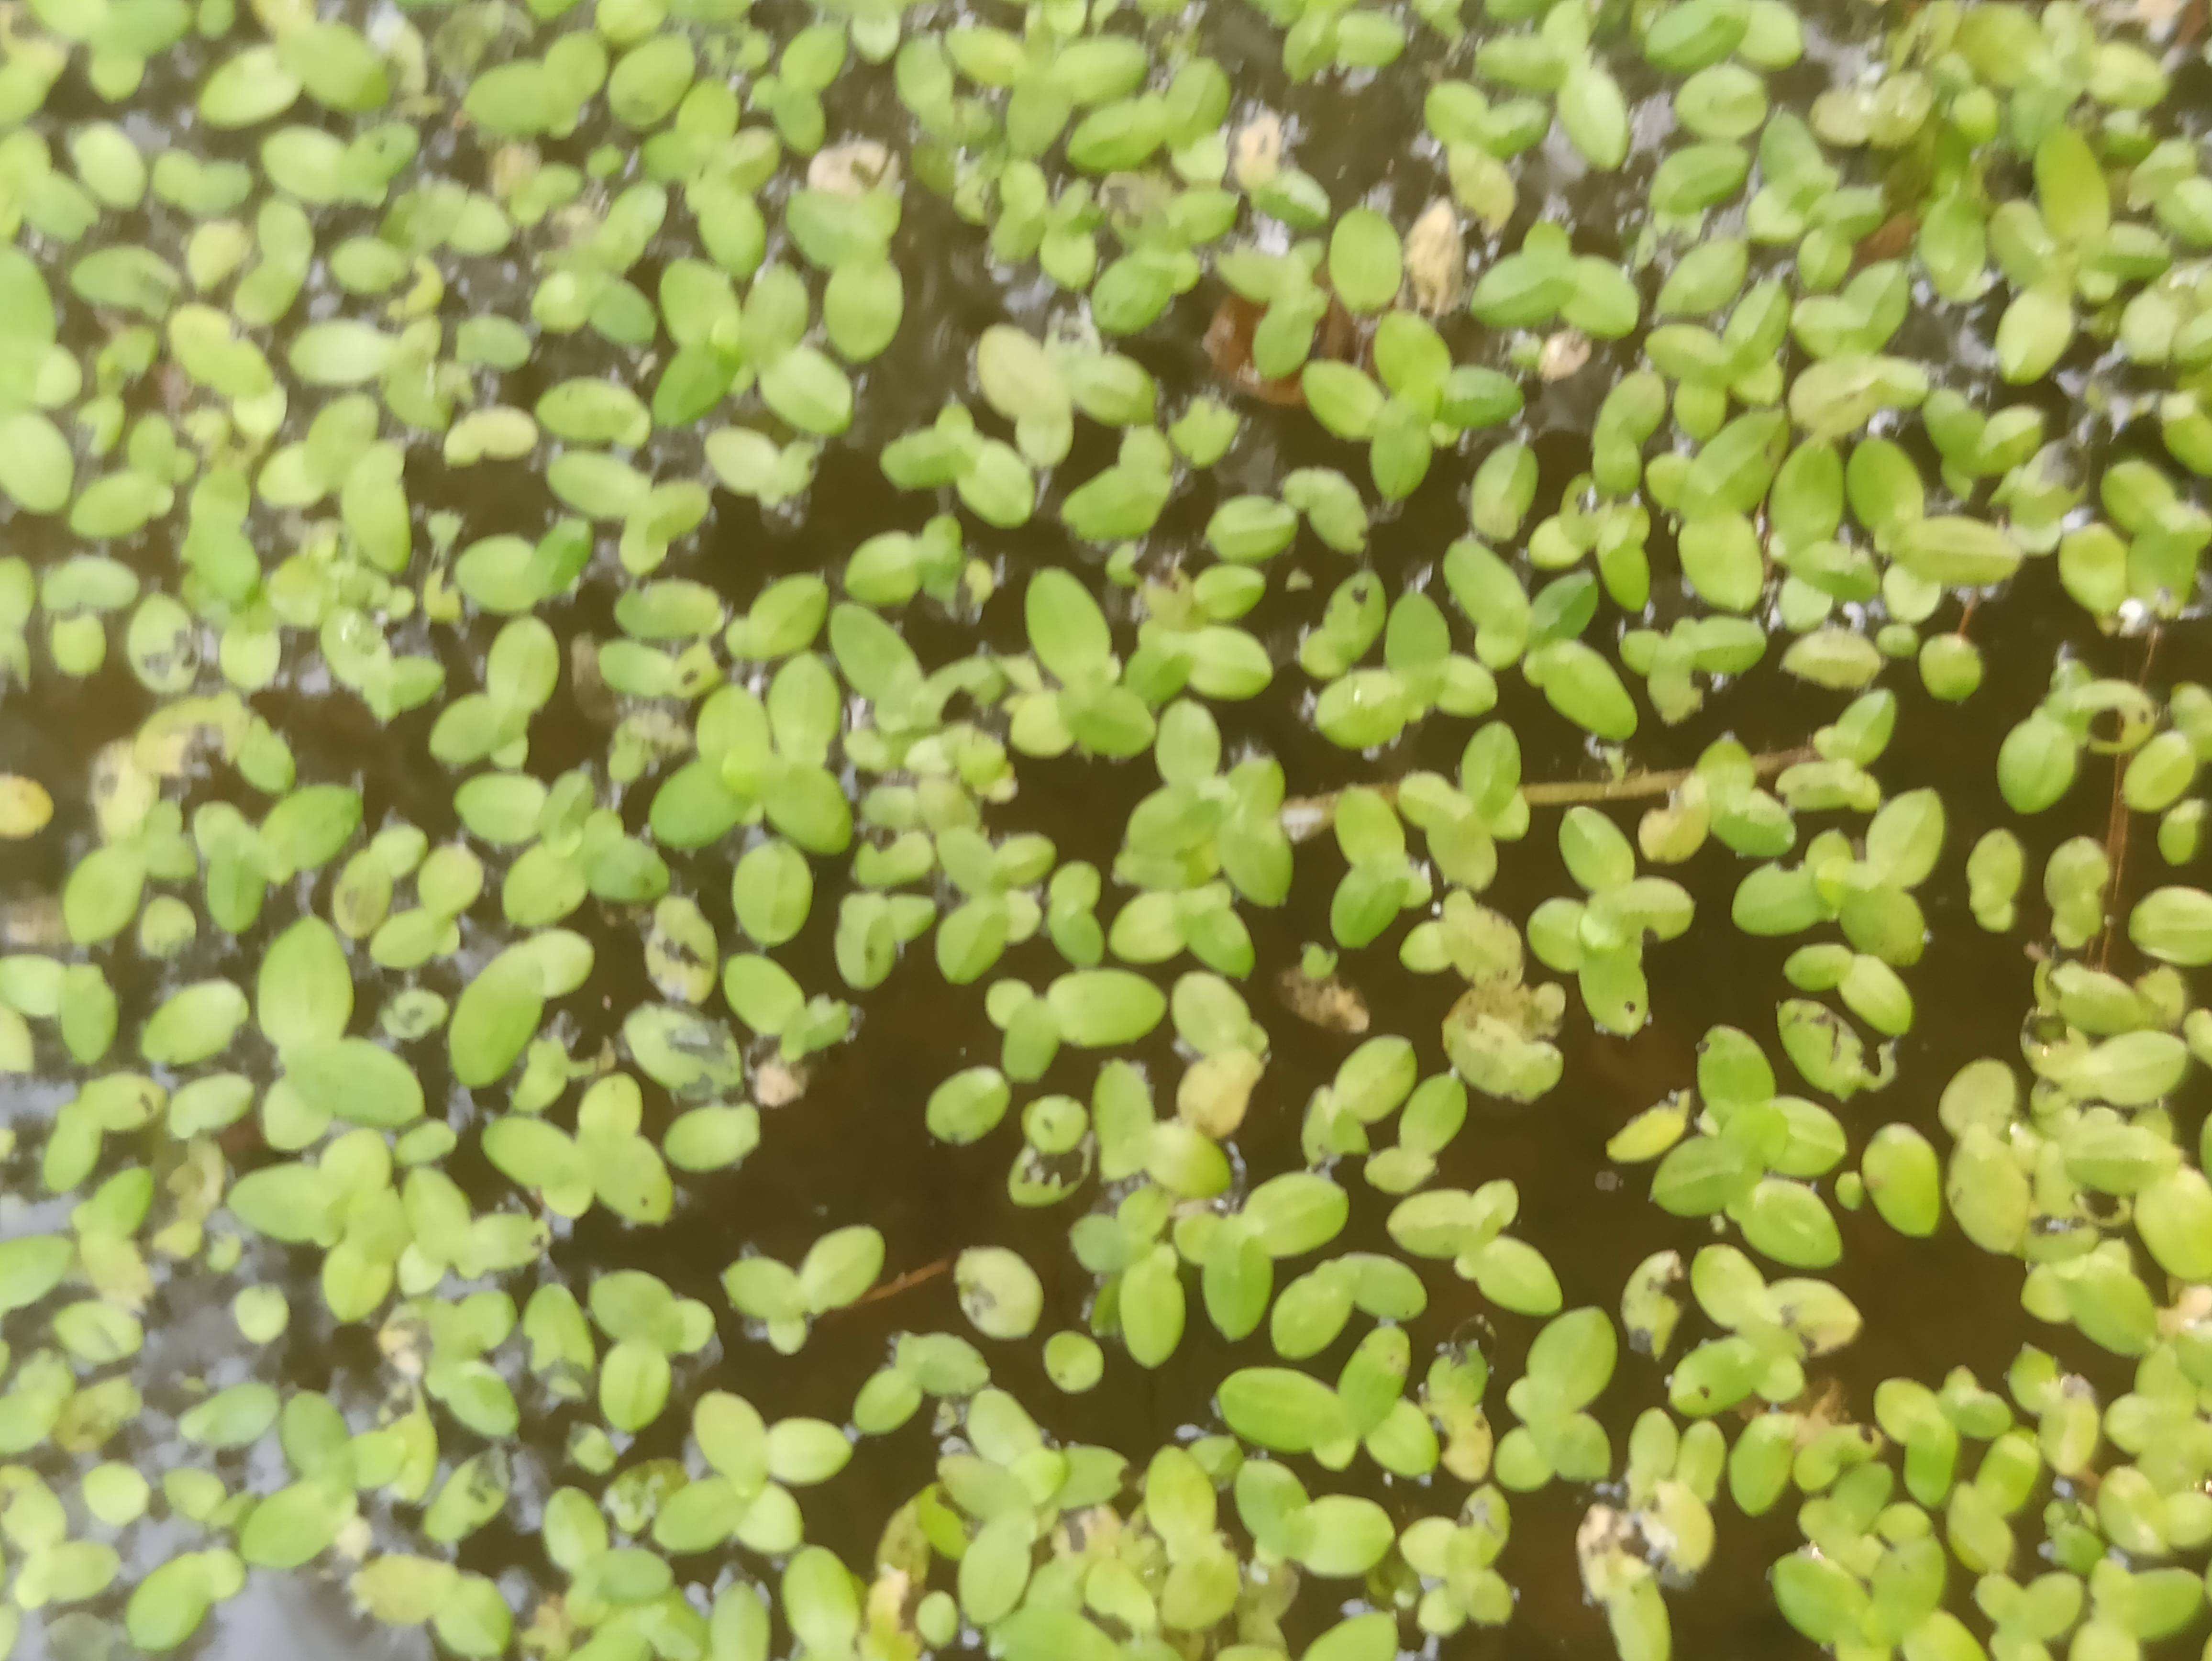
Species: Common Duckweeds (Lemna minor)